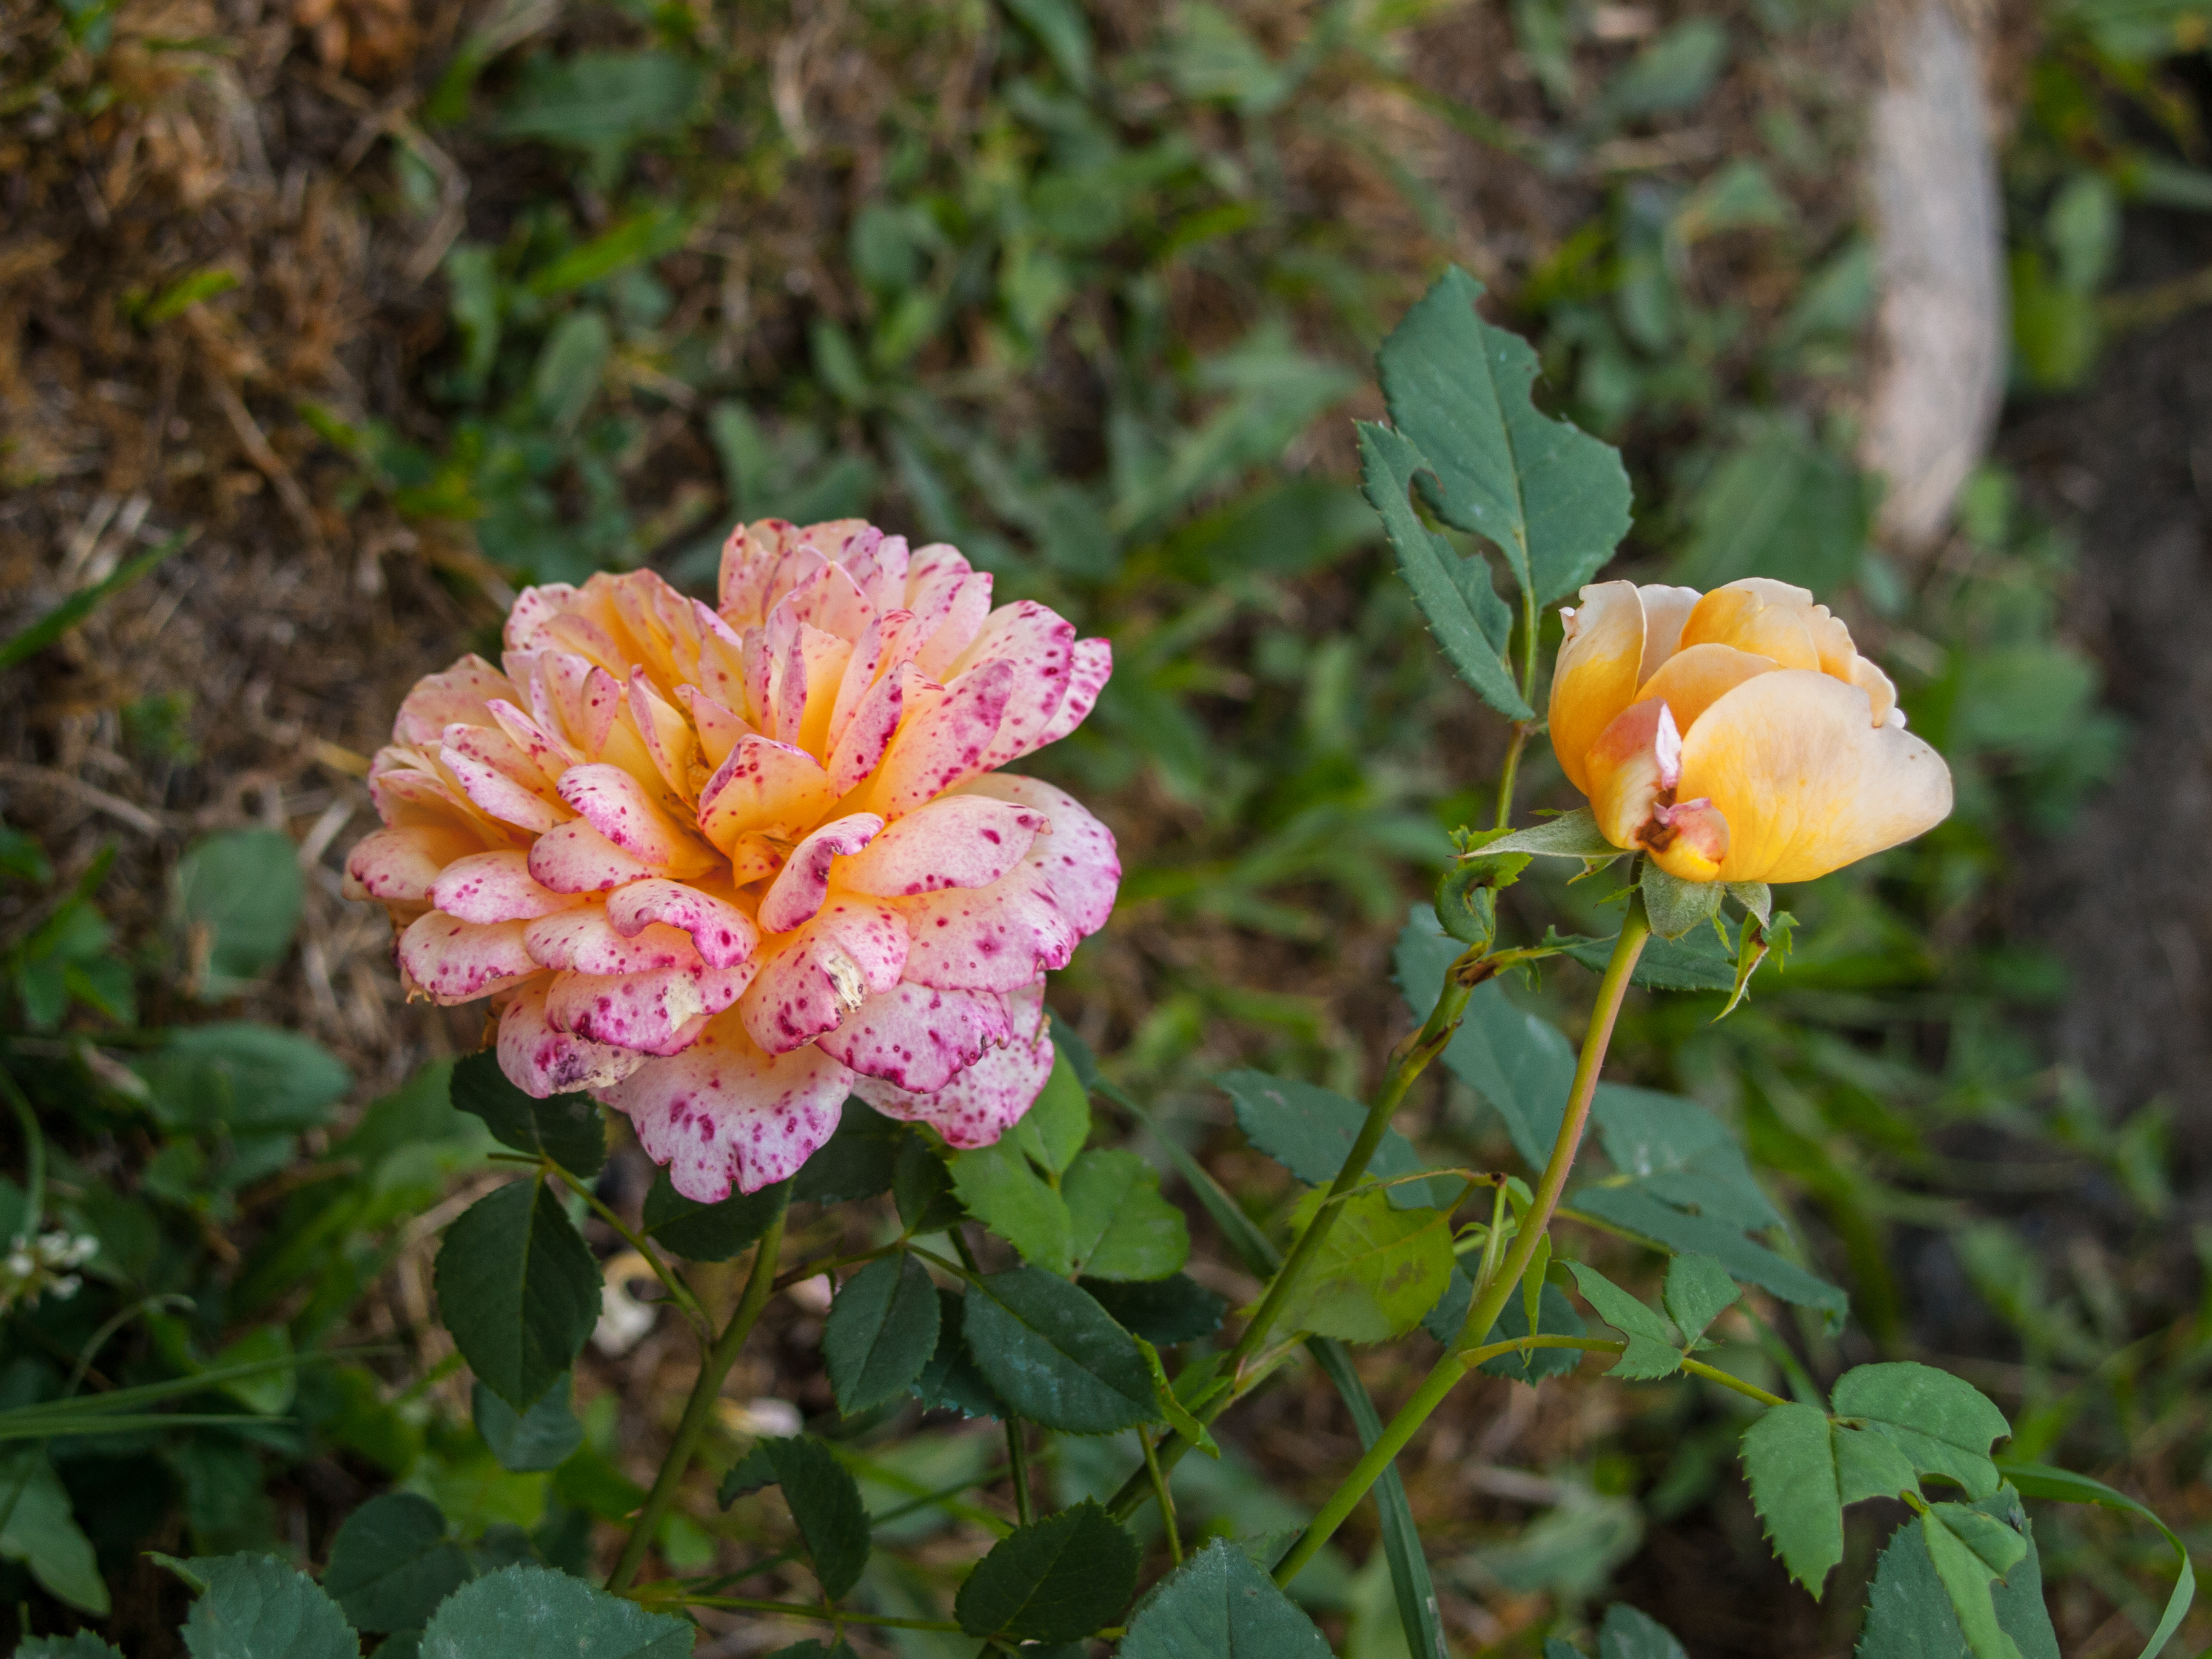
images, flower, plant, petal, natural environment, grass, rose family, rose order, annual plant, rose, shrub, terrestrial plant, flowering plant, close up, tree, peach, floribunda, subshrub, groundcover, Hybrid tea rose, garden roses, wildflower, plant stem, herbaceous plant, garden